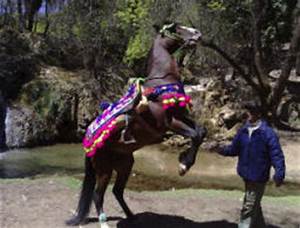
Label: horse